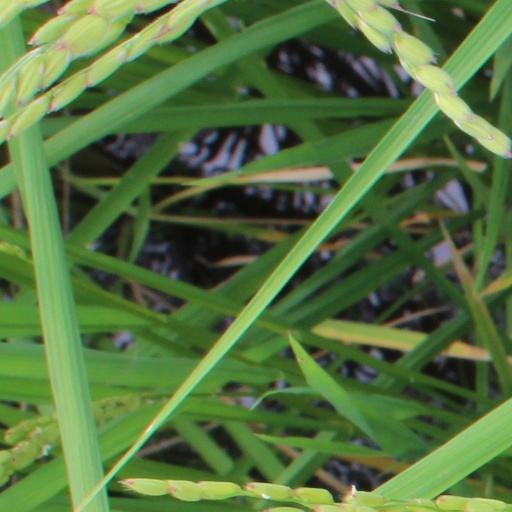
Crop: rice